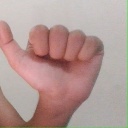
अक्षर: त